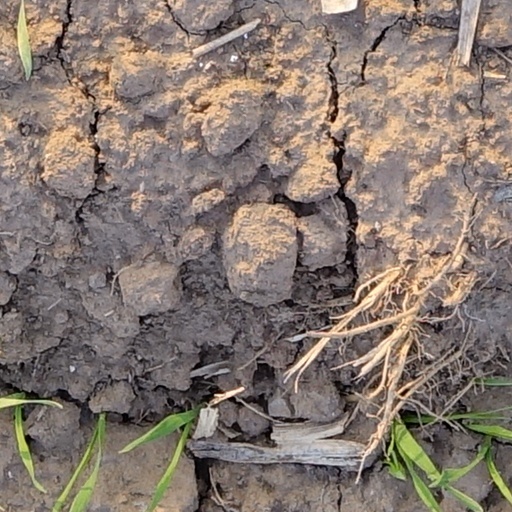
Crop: wheat